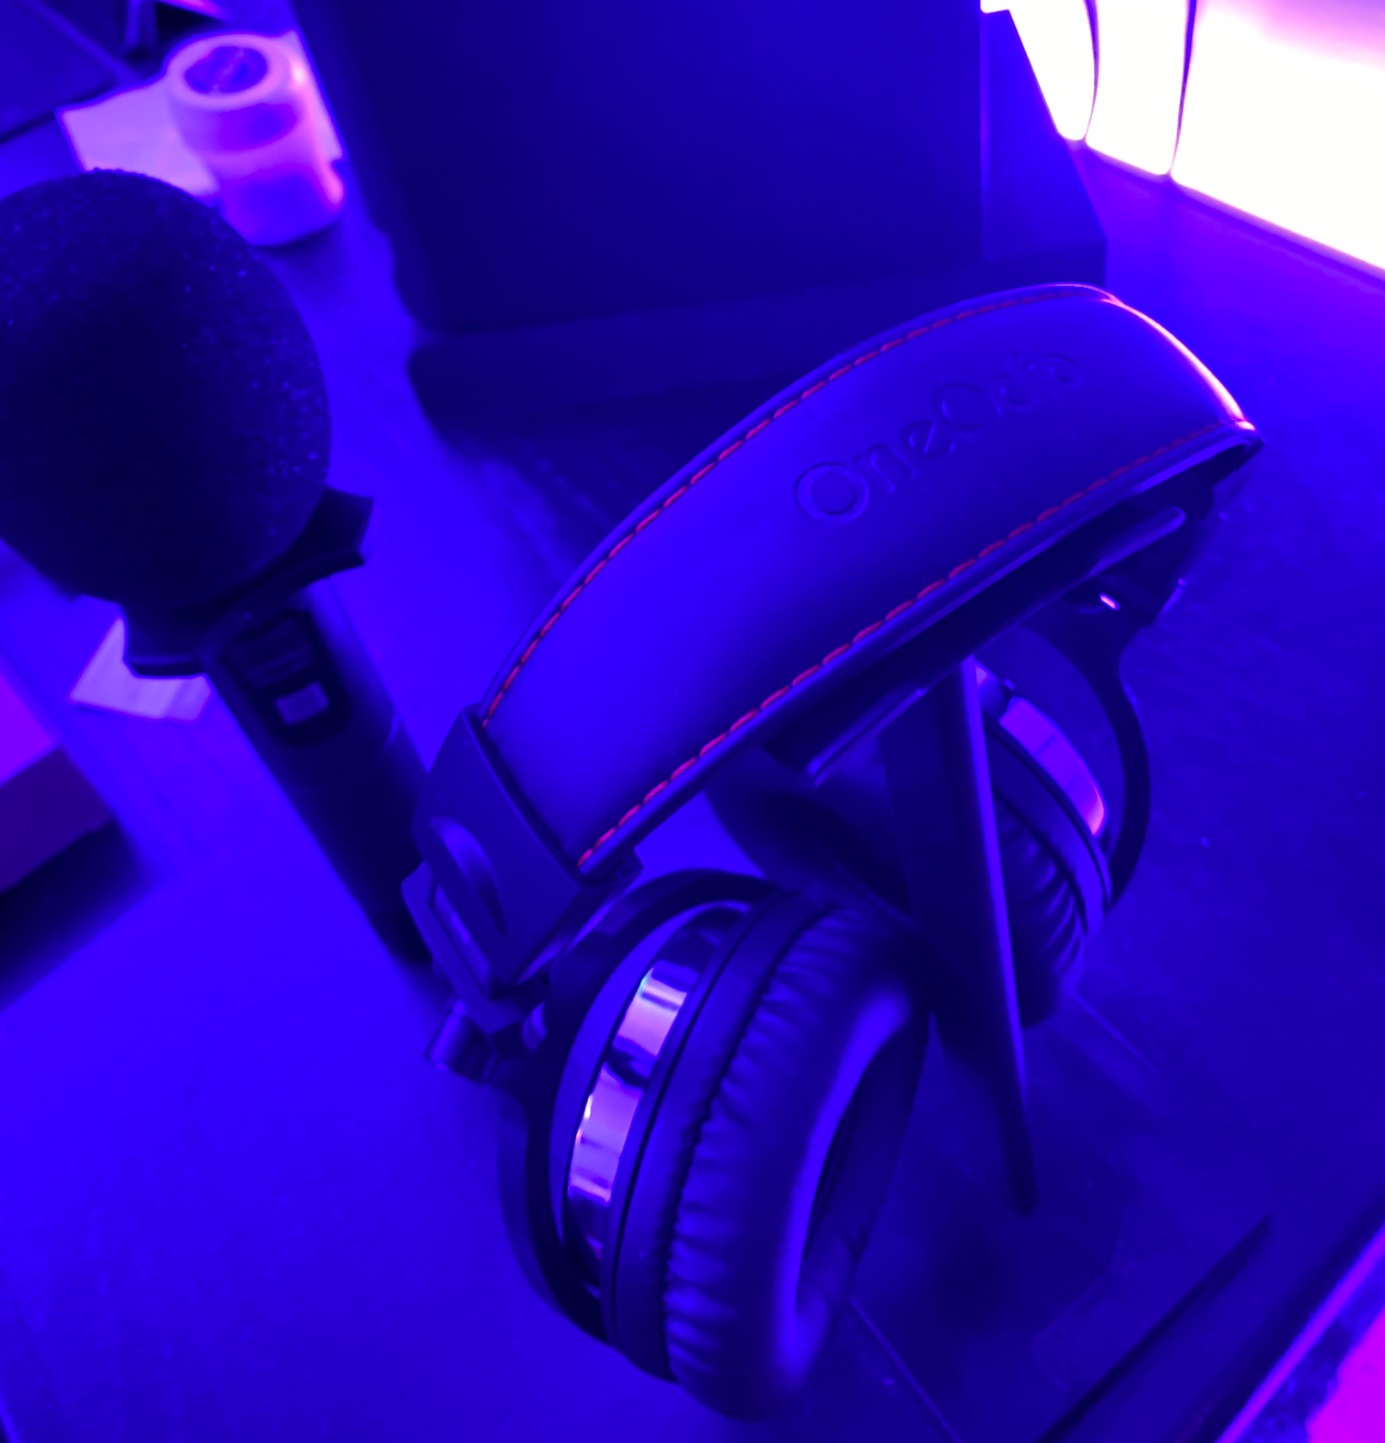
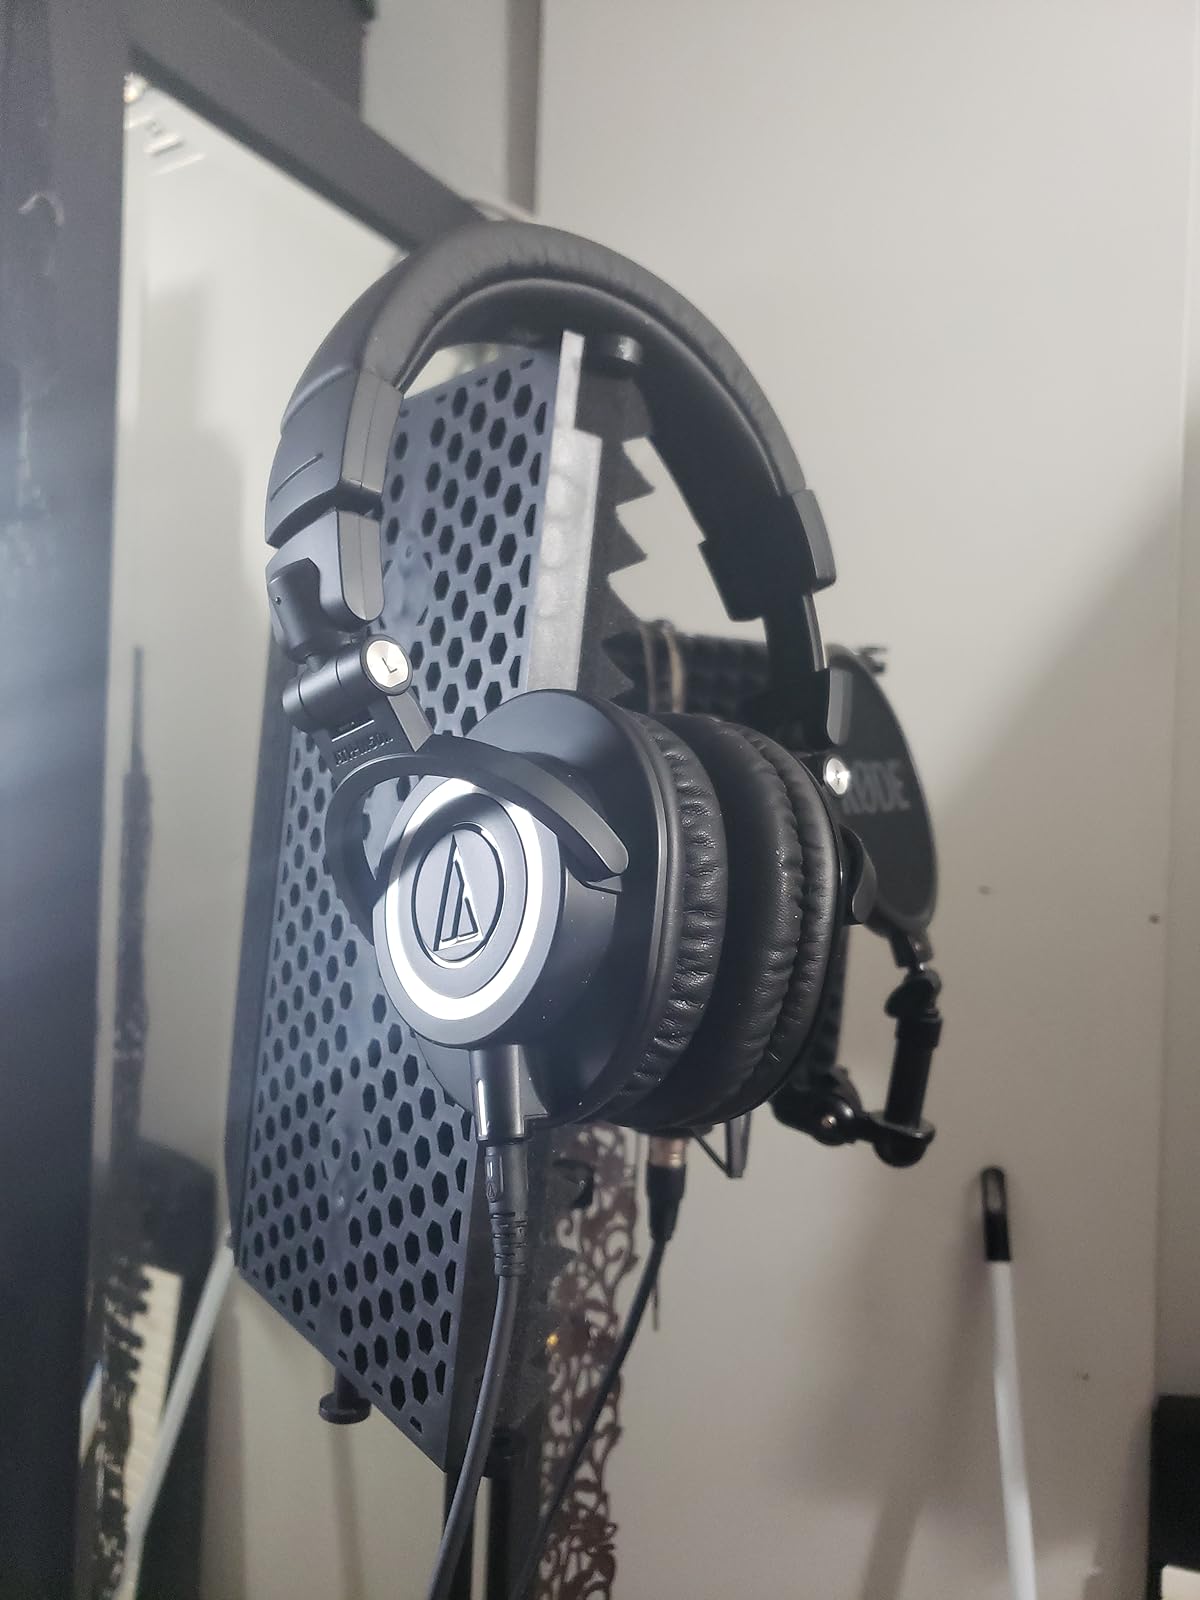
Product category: headphones
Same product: no